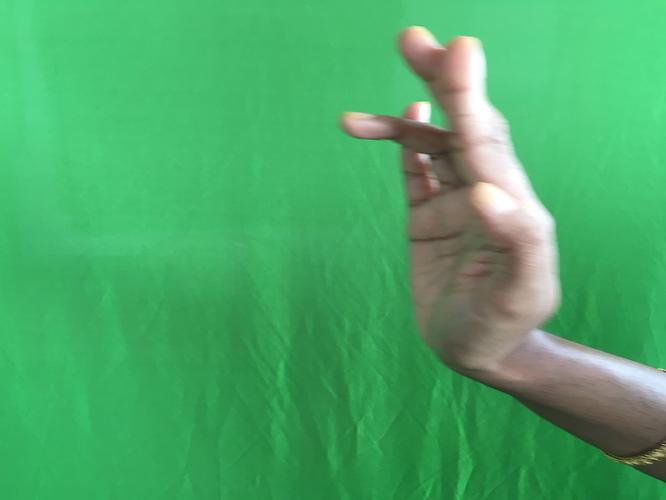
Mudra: Tripathaka
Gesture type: single_hand